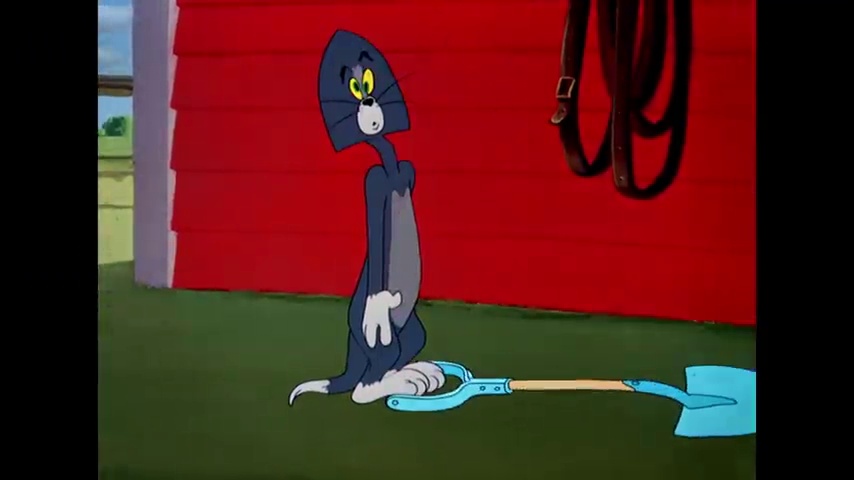
Portrait style: Cartoon Portrait